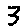
Label: 3